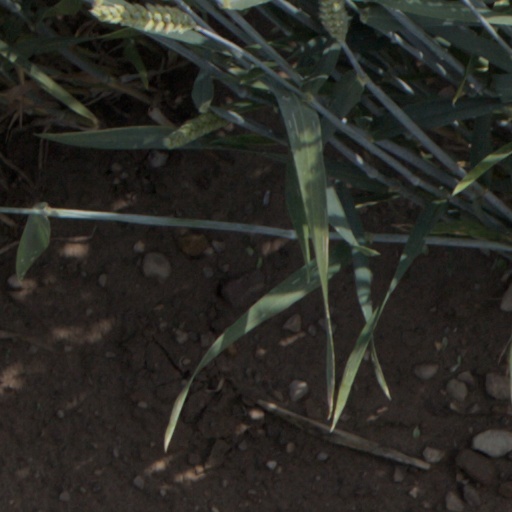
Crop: wheat